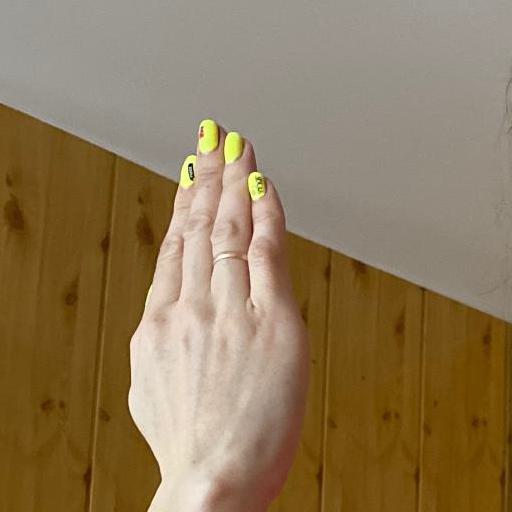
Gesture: stop_inverted